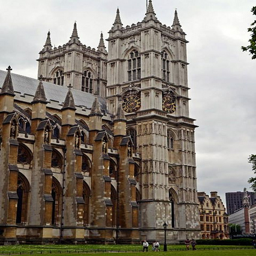
A large clock tower under an overcast sky.
An old tall building looks massive with two people walking by it.
Picture of arctitecture probably a church or university.
A large, very old cathedral on a cloudy day.
A large cathedral surrounded with a green field nearby